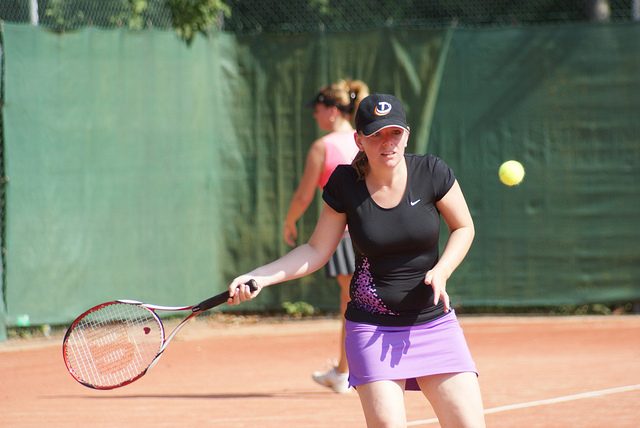
người phụ nữ áo đen đang cầm vợt đánh tennis trên sân